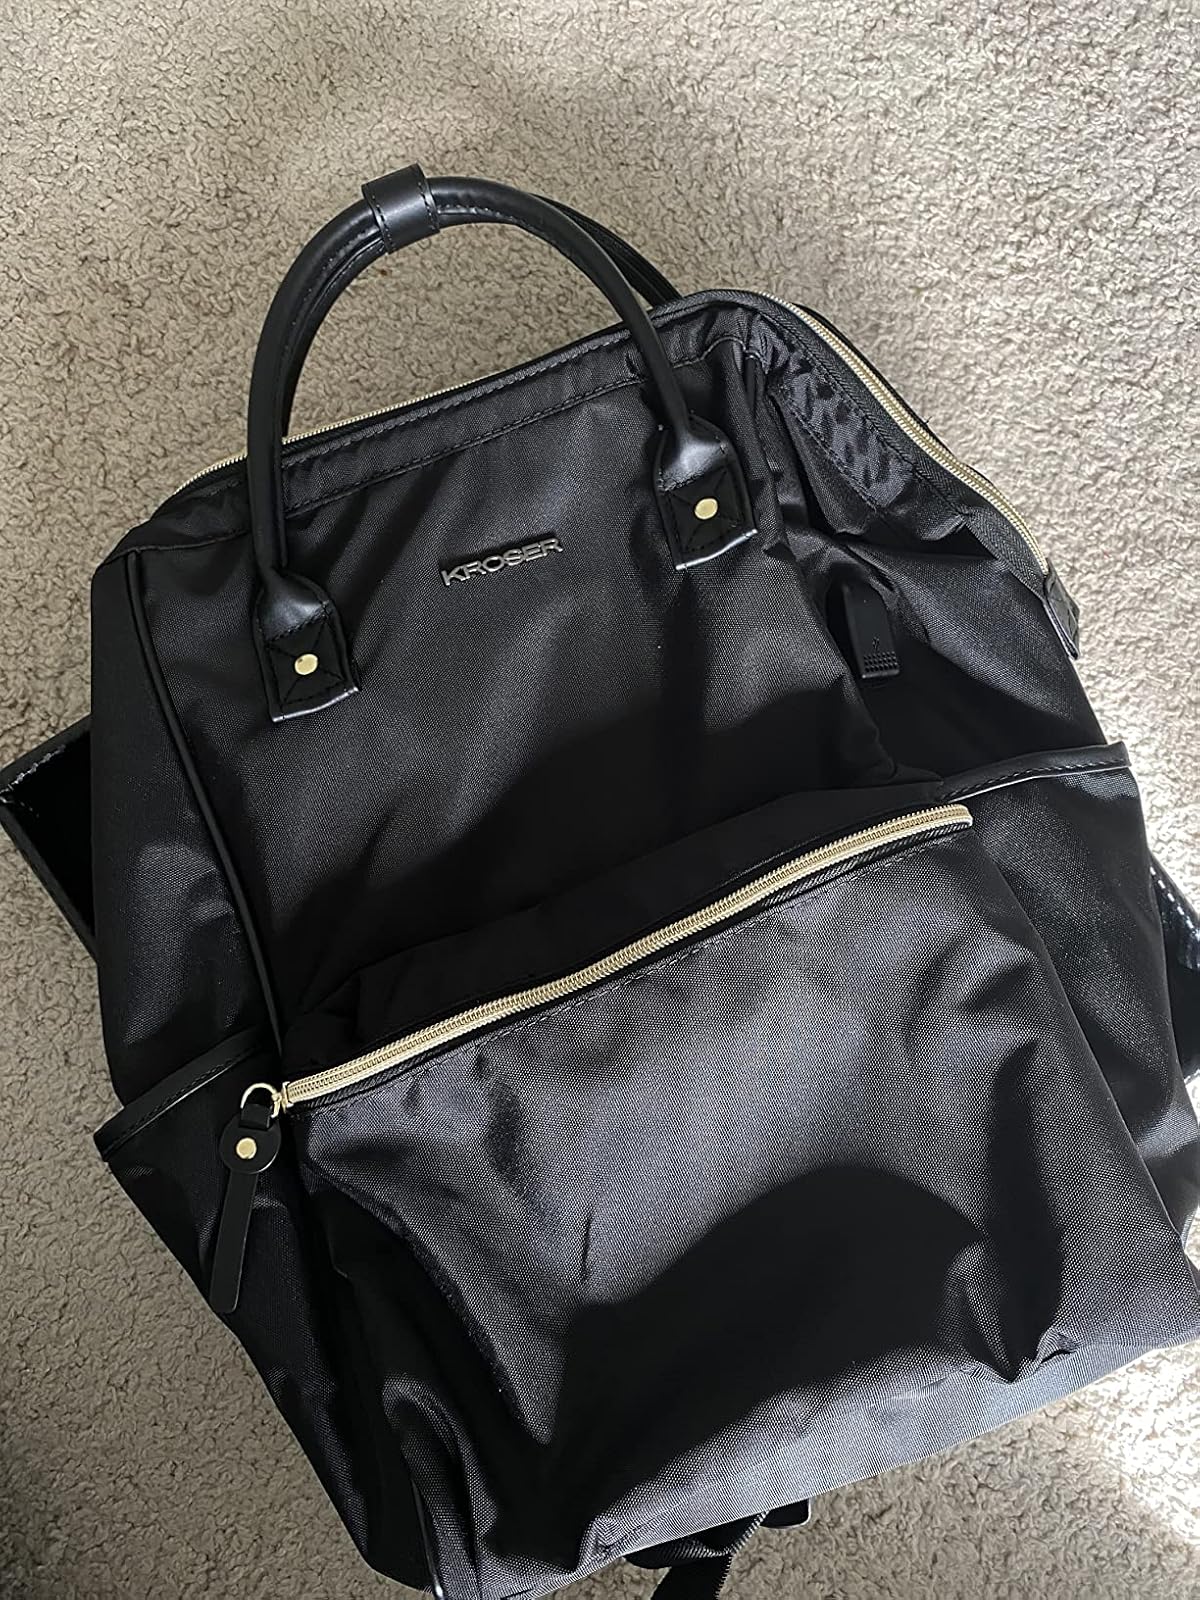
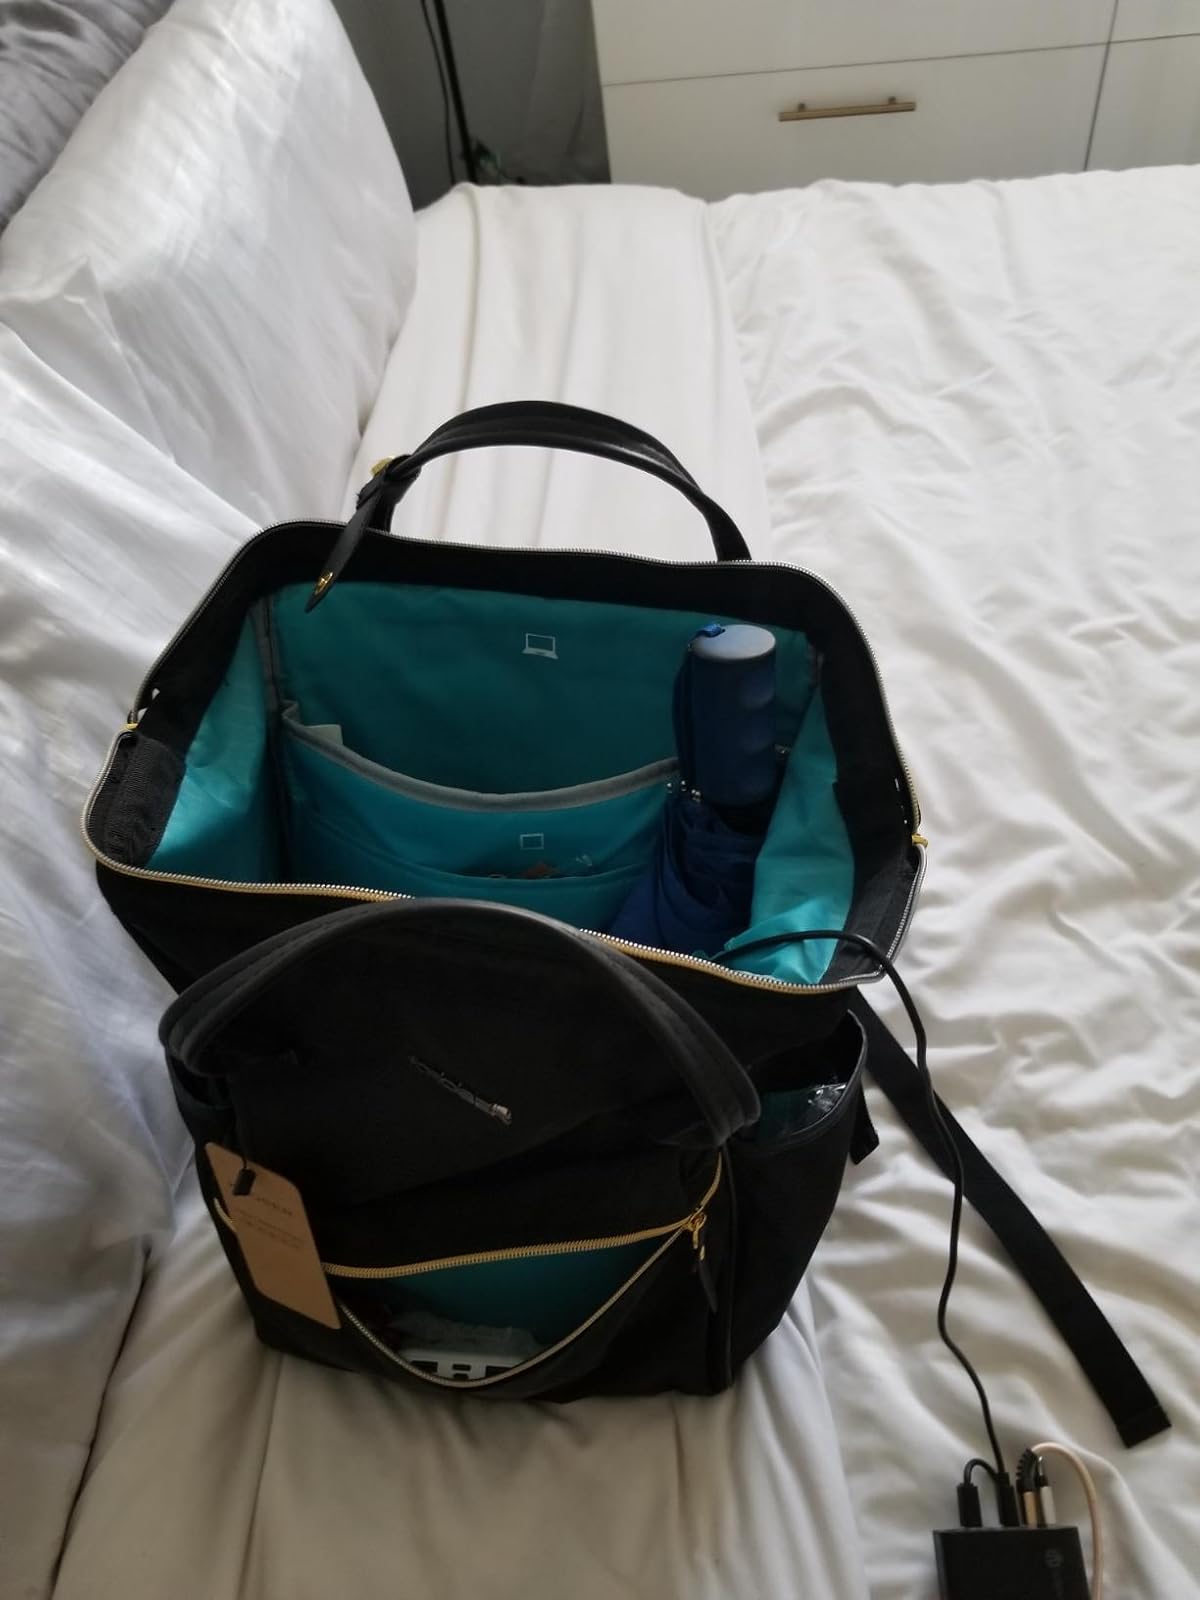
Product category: bag
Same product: yes